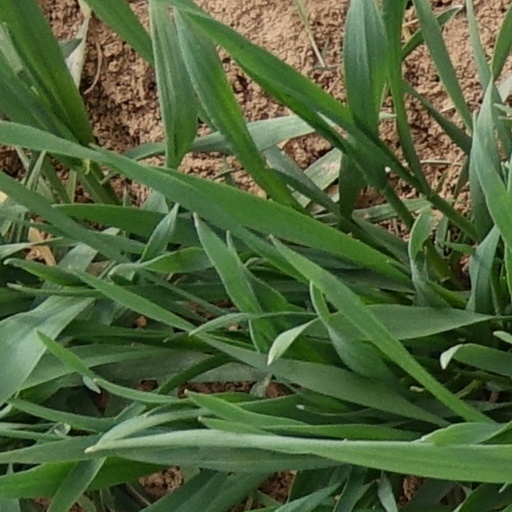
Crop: wheat